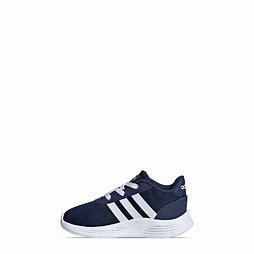
Brand: Adidas
Model: Lite Racer 2